Hausjärvi Gravel Pit Murders

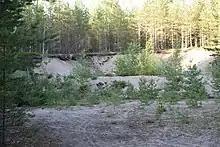
The gravel pit where Helena Meriläinen was attacked

The Hausjärvi Gravel Pit Murders were a series of two or more unsolved violent crimes during the 1990s that were connected to a gravel pit and its surroundings in Hausjärvi municipality, approximately an hour north of Finland's capital Helsinki. According to the Finnish National Bureau of Investigation (NBI), the offences were perpetrated by the same individual, who the Finnish media has given the name Järvenpää Serial Killer.